Ian Kiernan

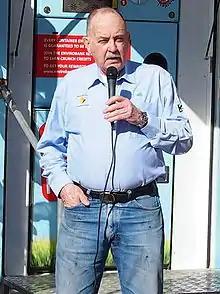
Kiernan in 2013

Ian Bruce Carrick Kiernan (4 October 1940 – 16 October 2018) was an Australian yachtsman, property developer, builder, and environmental campaigner. He known for co-founding with Kim McKay the not-for-profit "Clean Up Australia" campaign in 1989, which developed into a global campaign in 1993.